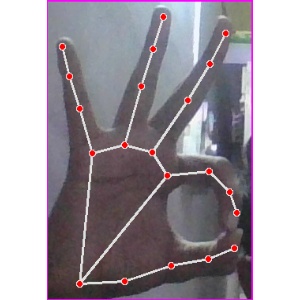
अक्षर: ण